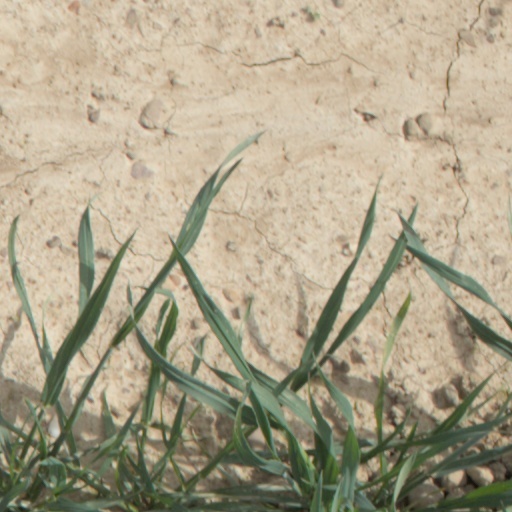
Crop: wheat